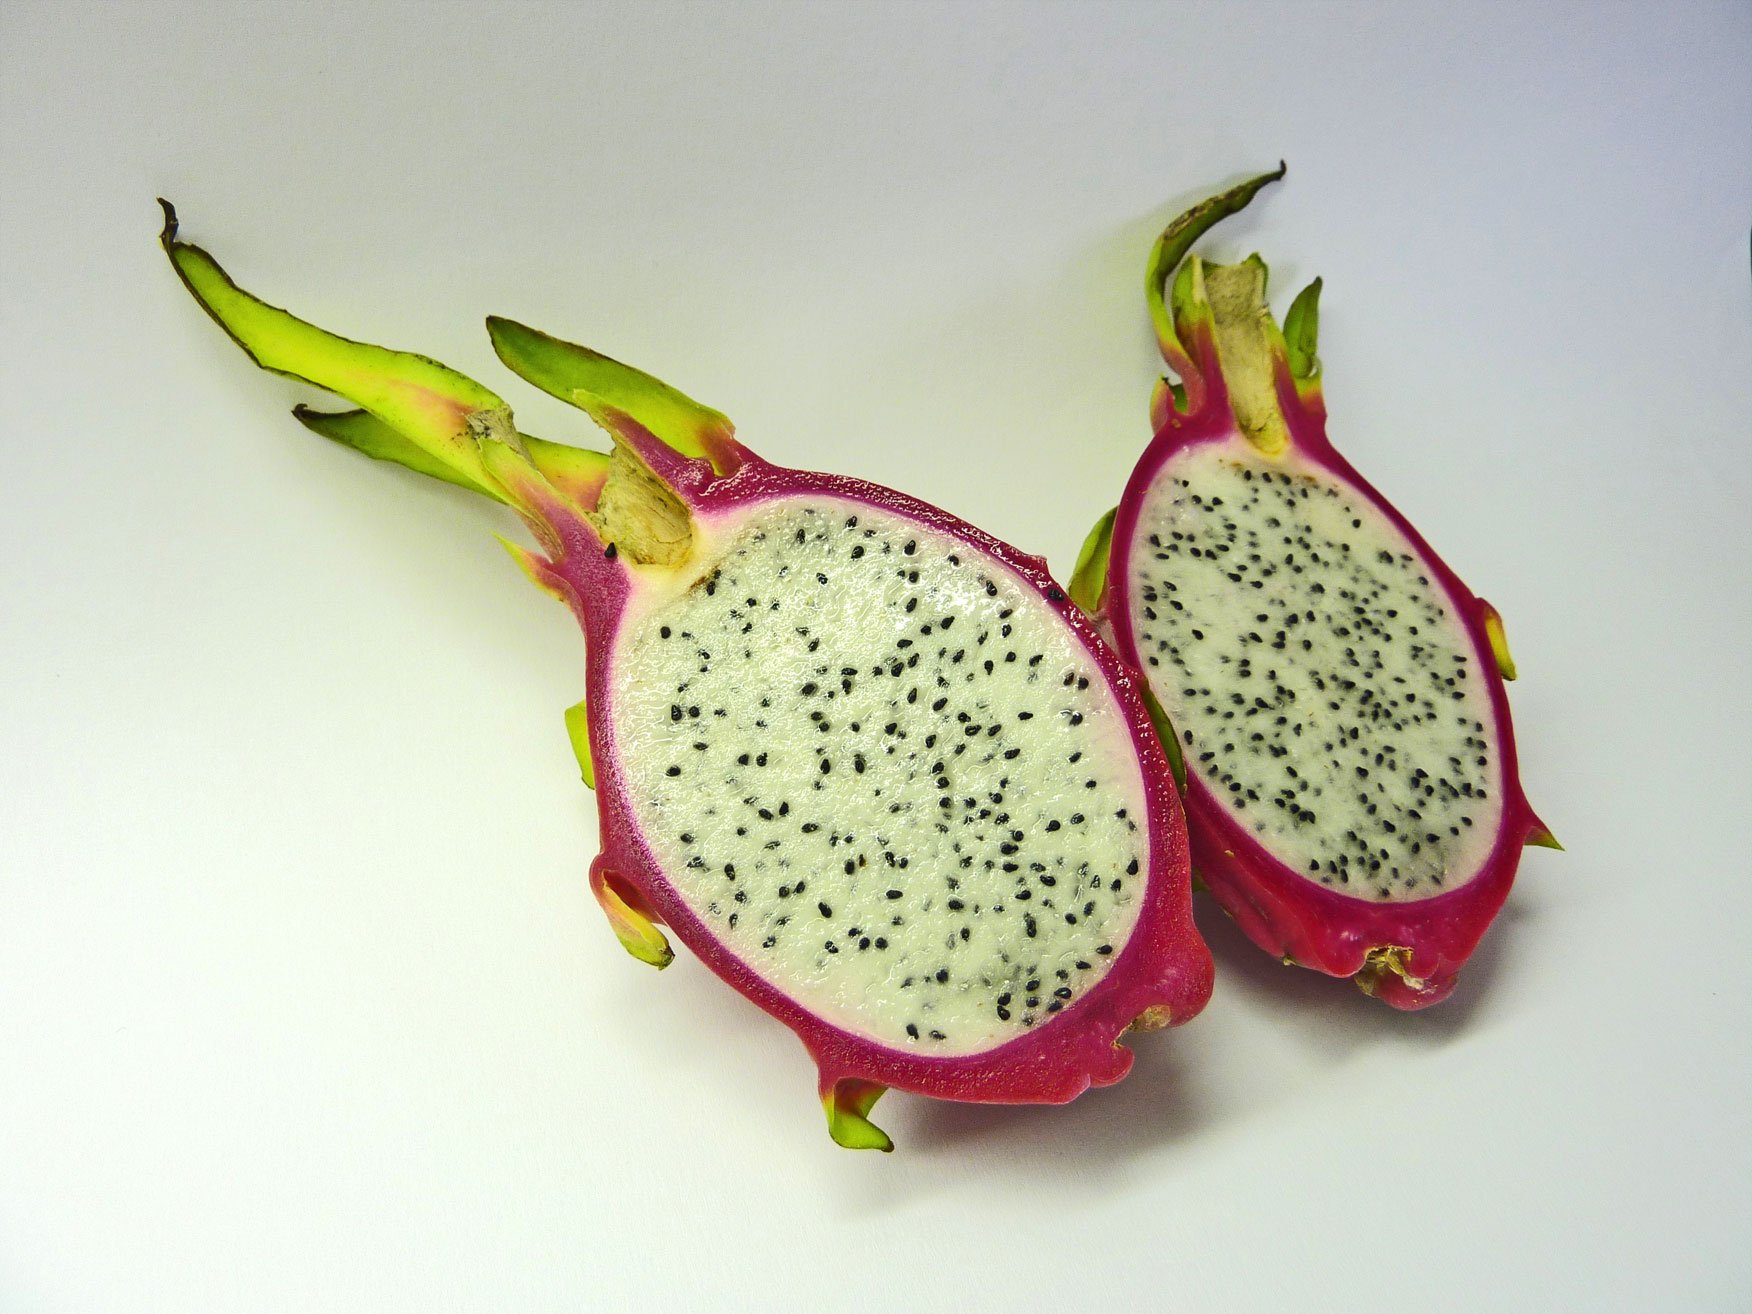
plant, fruit, sweet, flower, food, produce, eat, strawberry, dragon fruit, exotic, strawberries, edible, flowering plant, pitaya, pitahaya, land plant